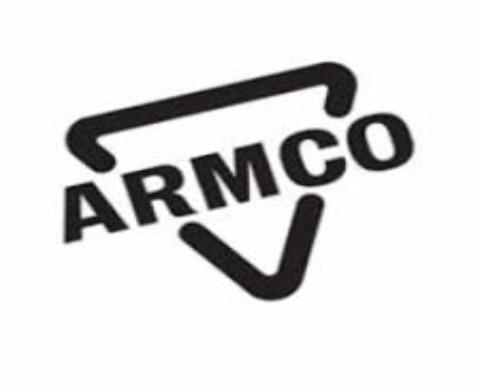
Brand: Armco
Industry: Others